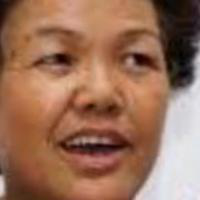
Age group: age 41-55